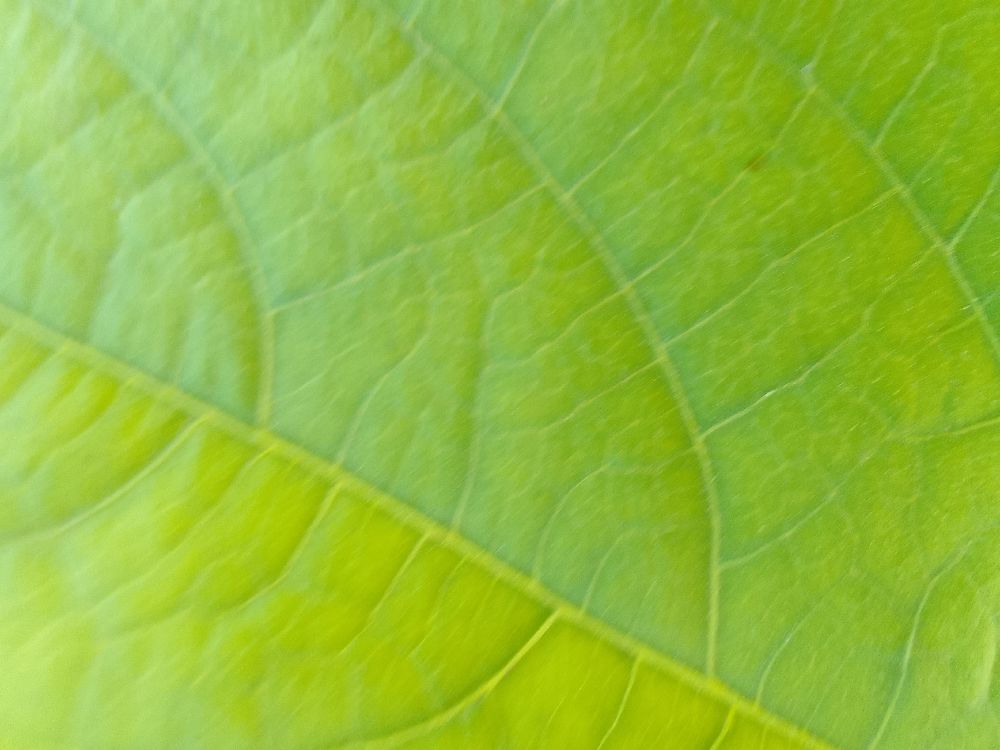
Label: healthy